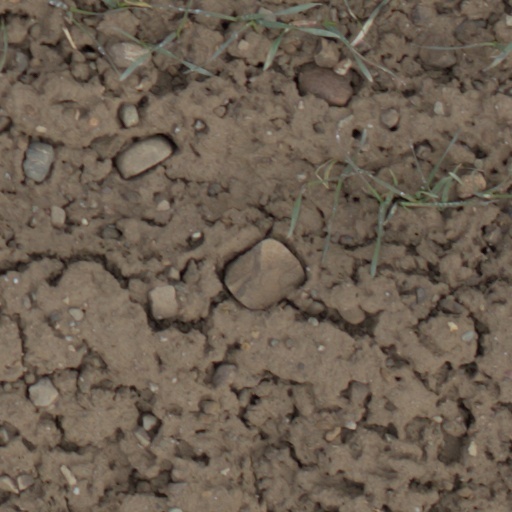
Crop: wheat